Melbourne Polytechnic

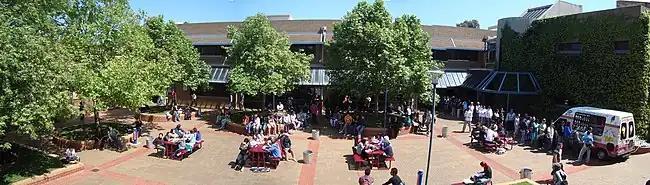
Preston Campus Quadrangle at lunch time

Set on the site of Preston Technical School, this campus offers a variety of courses and facilities, including a Gym and football oval. Courses include information technology, hospitality and tourism, business and office administration, massage and hairdressing. The Hospitality Department runs a Tourism and Hospitality Training Centre which provides training bars, commercial kitchens and a simulated hotel foyer, front desk, hotel suite and the "St Georges Restaurant and bistro" which is run as a successful commercial venture.